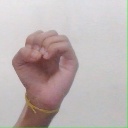
अक्षर: ऊ